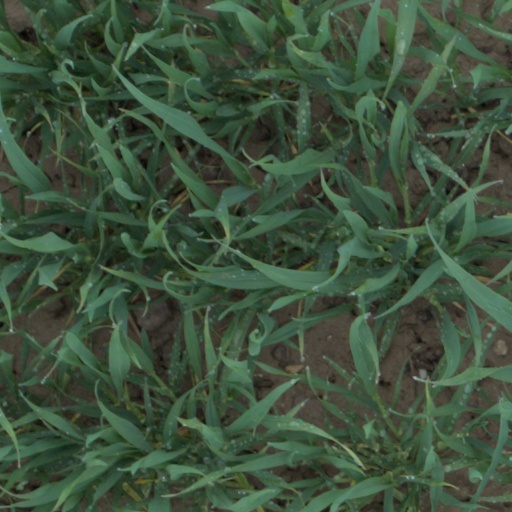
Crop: wheat